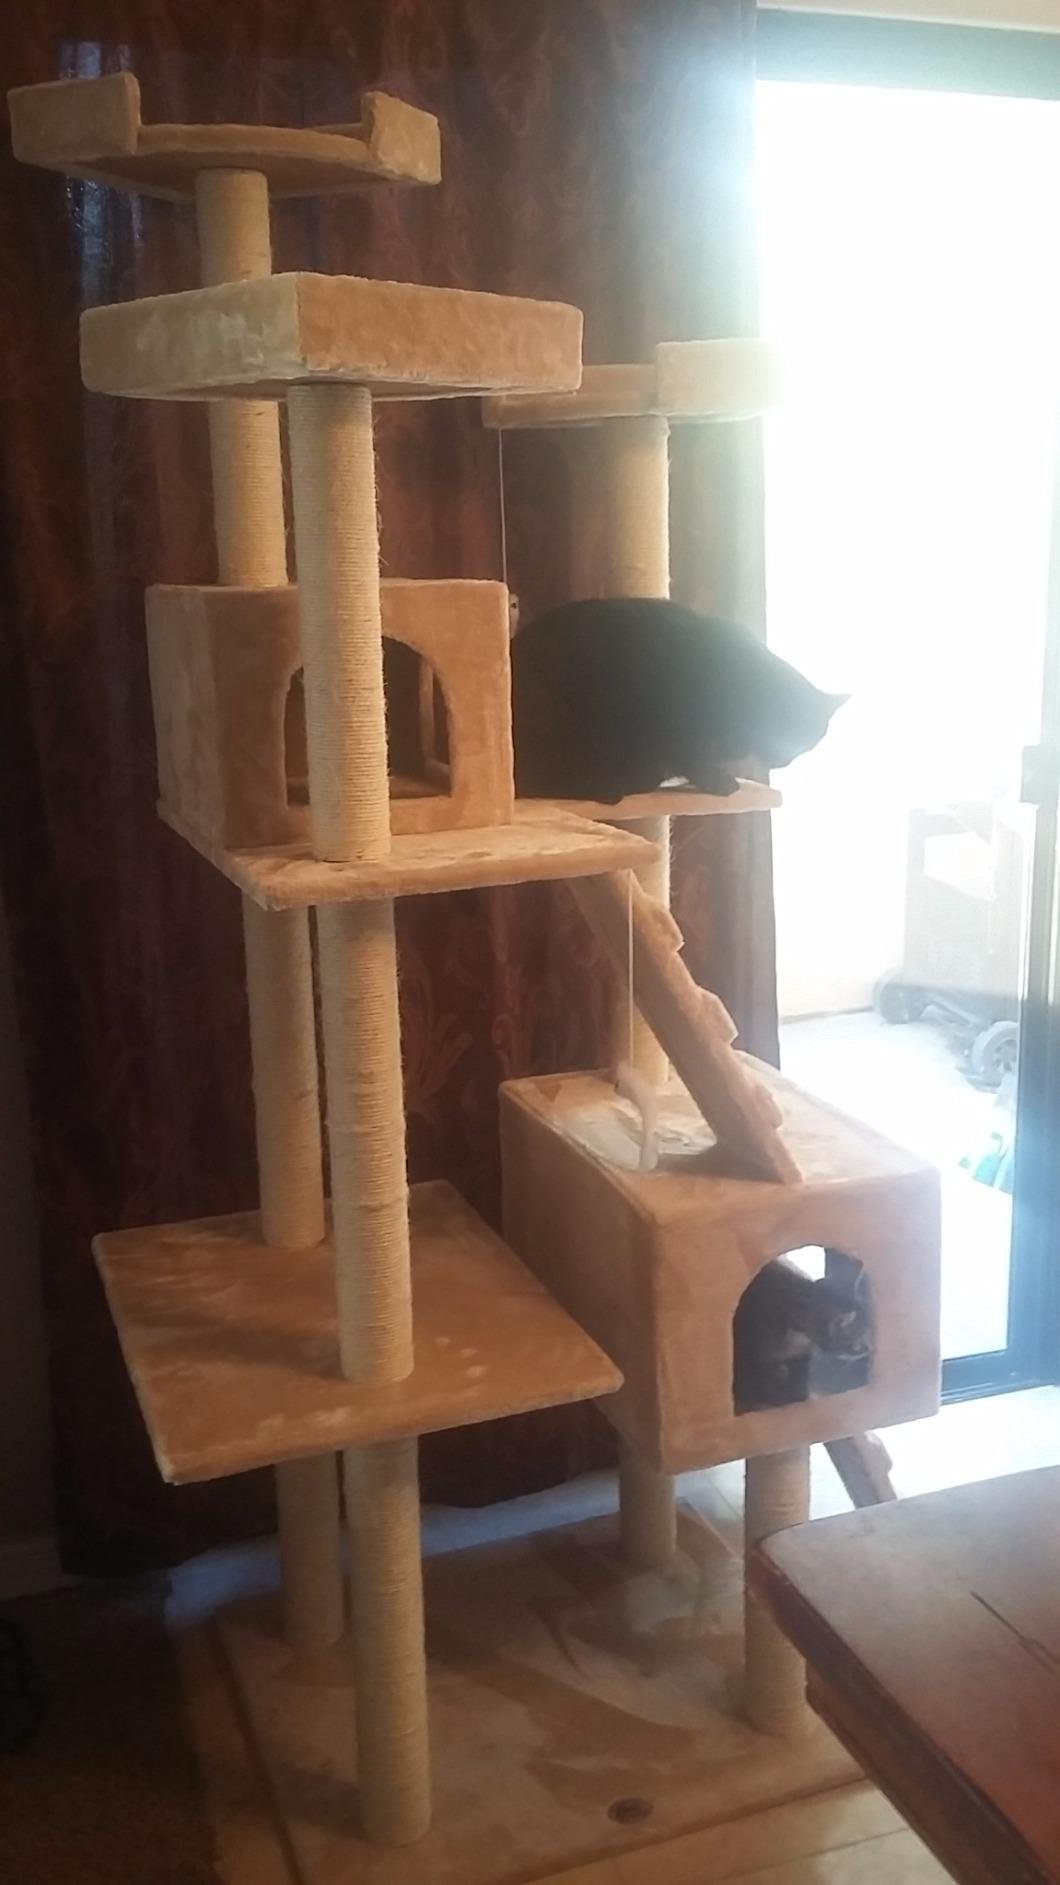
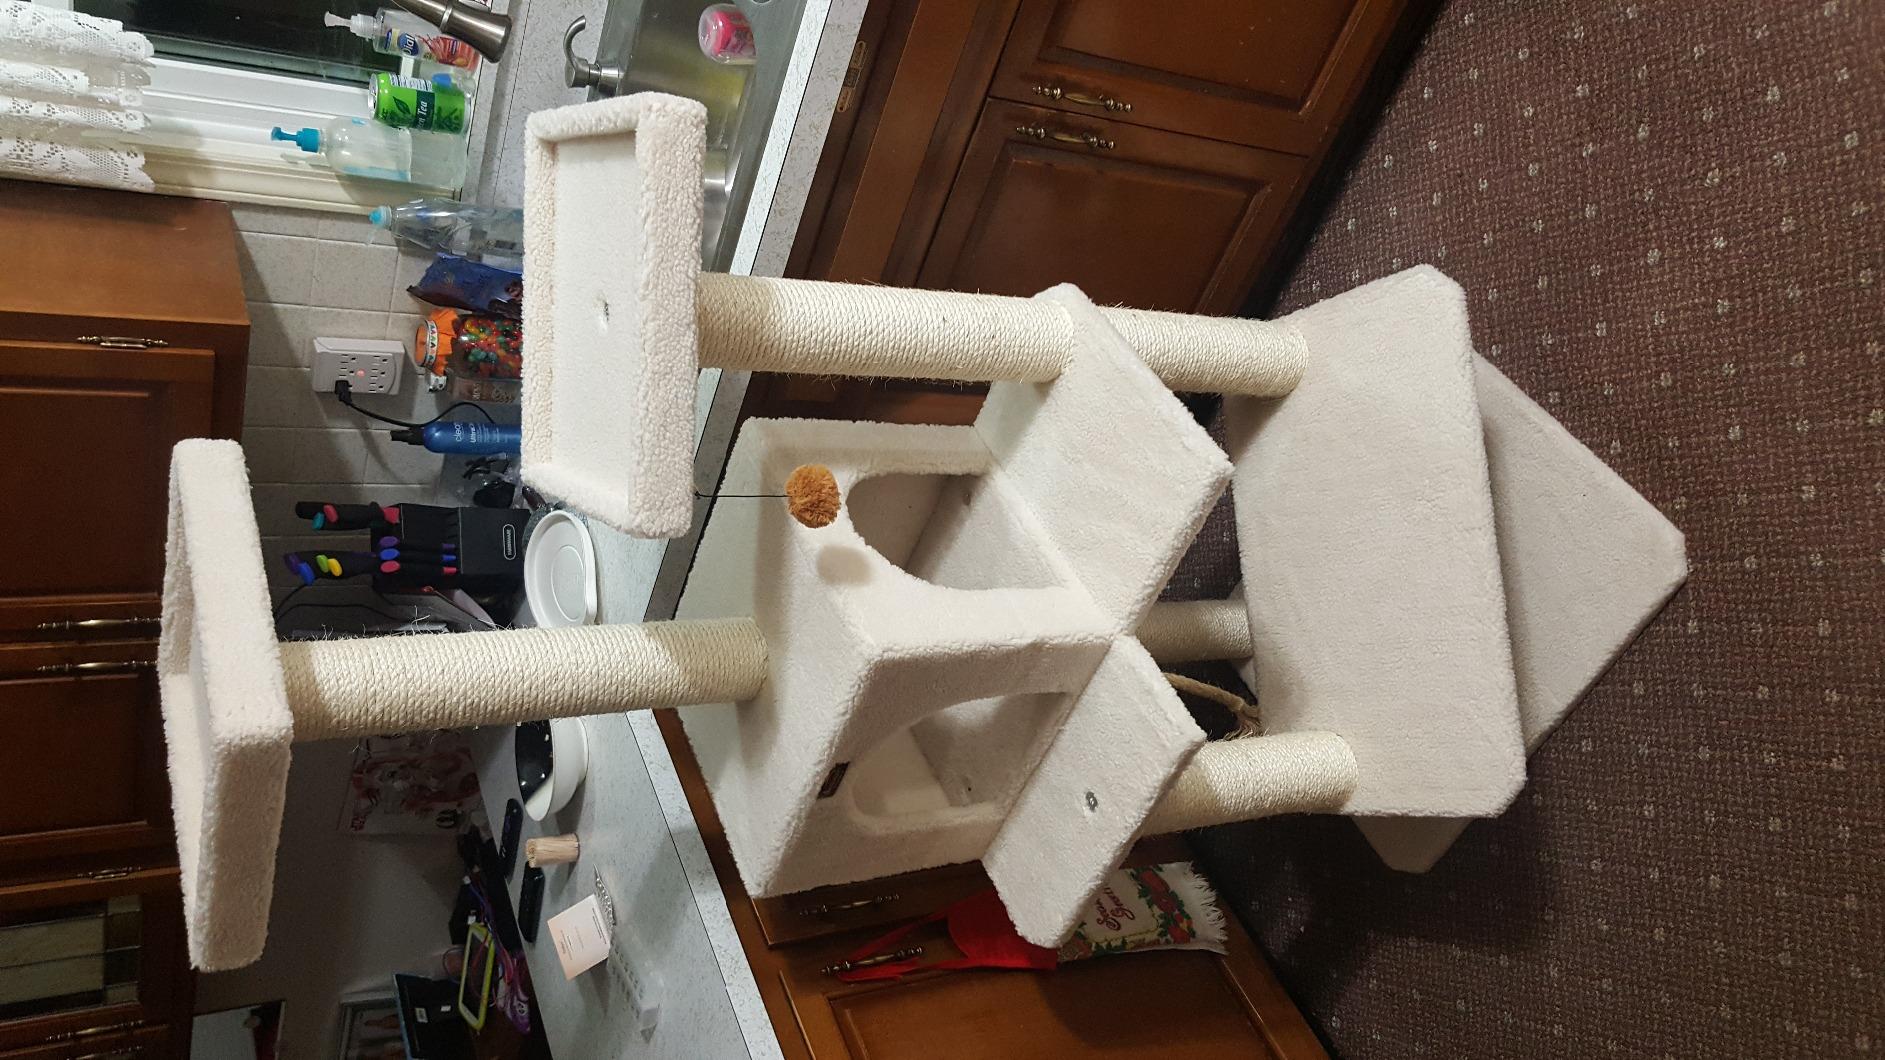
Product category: items_cat tree
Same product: no